Bandy

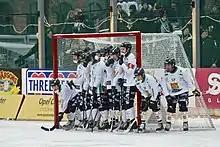
The Bandy team GAIS preparing to defend their goal against a corner stroke in 2012

The sport's English name comes from the verb "to bandy", from the Middle French ("to strike back and forth"), and originally referred to a seventeenth-century Irish game similar to field hockey. The curved stick was also called a "bandy". The etymological connection to the similarly named Welsh hockey game of bando is not clear.